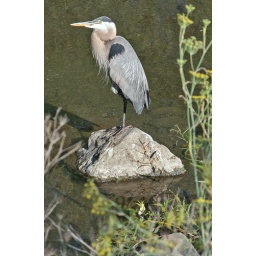
A blue heron hanging out on a rock in Los Gatos Creek behind the Campbell Inn.